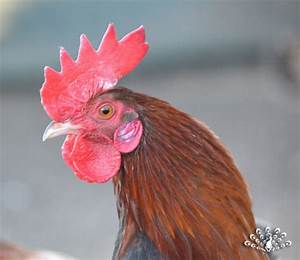
Label: chicken